Least auklet

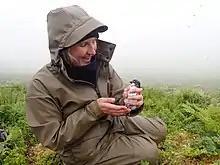
Staffer from the Alaska Maritime National Wildlife Refuge holding a least auklet

Least auklets are vulnerable to oil spills and introduced species. The introduction of Arctic foxes to many of the Aleutian Islands caused the species to be wiped out on many of those islands, and rats are also a problem on many islands. However, at present they are still a very common species, and are not considered threatened by the IUCN.